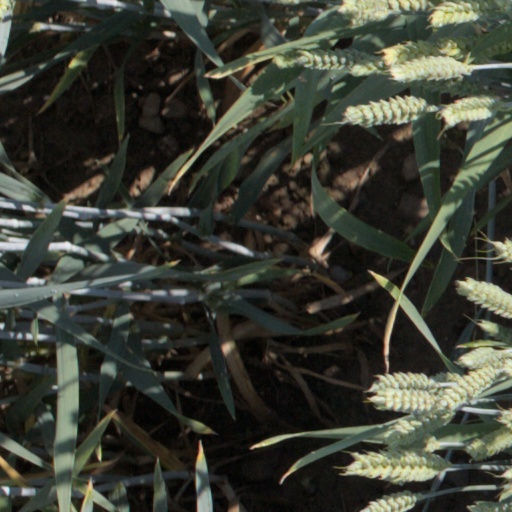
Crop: wheat